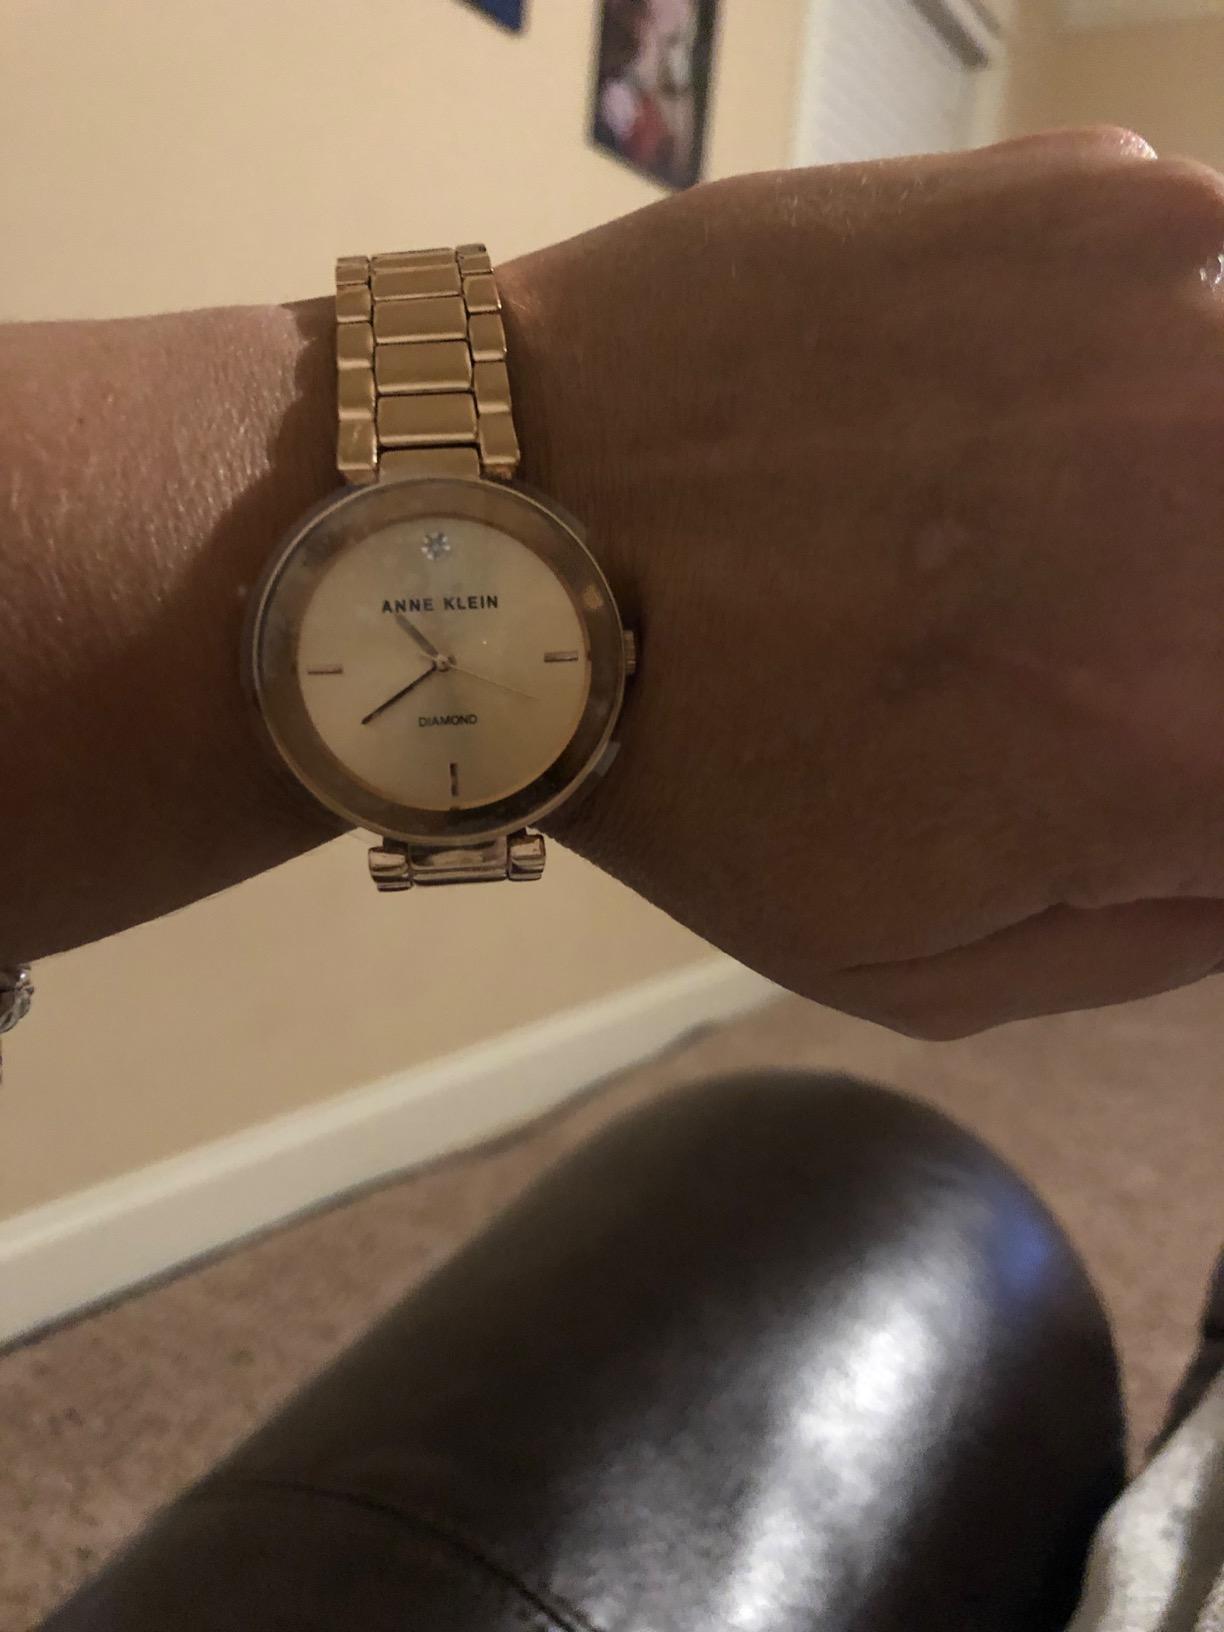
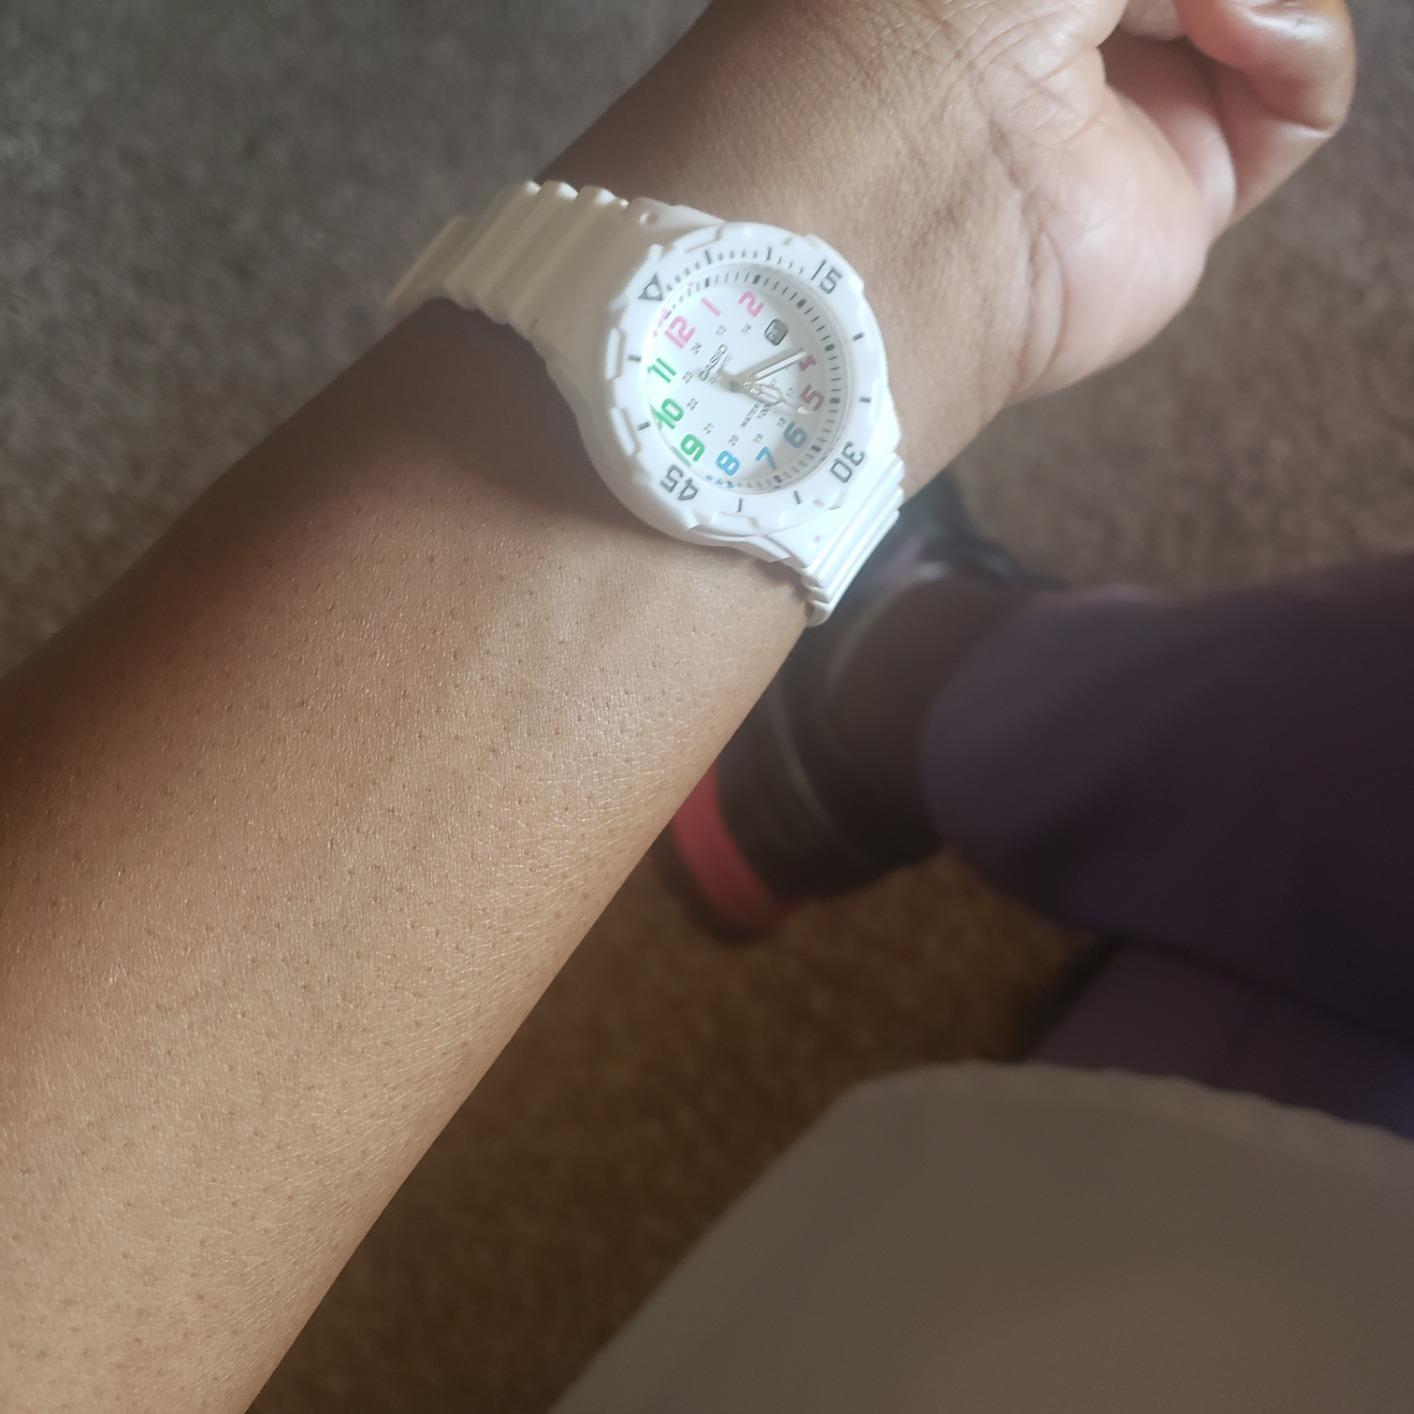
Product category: accessories_watch
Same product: no